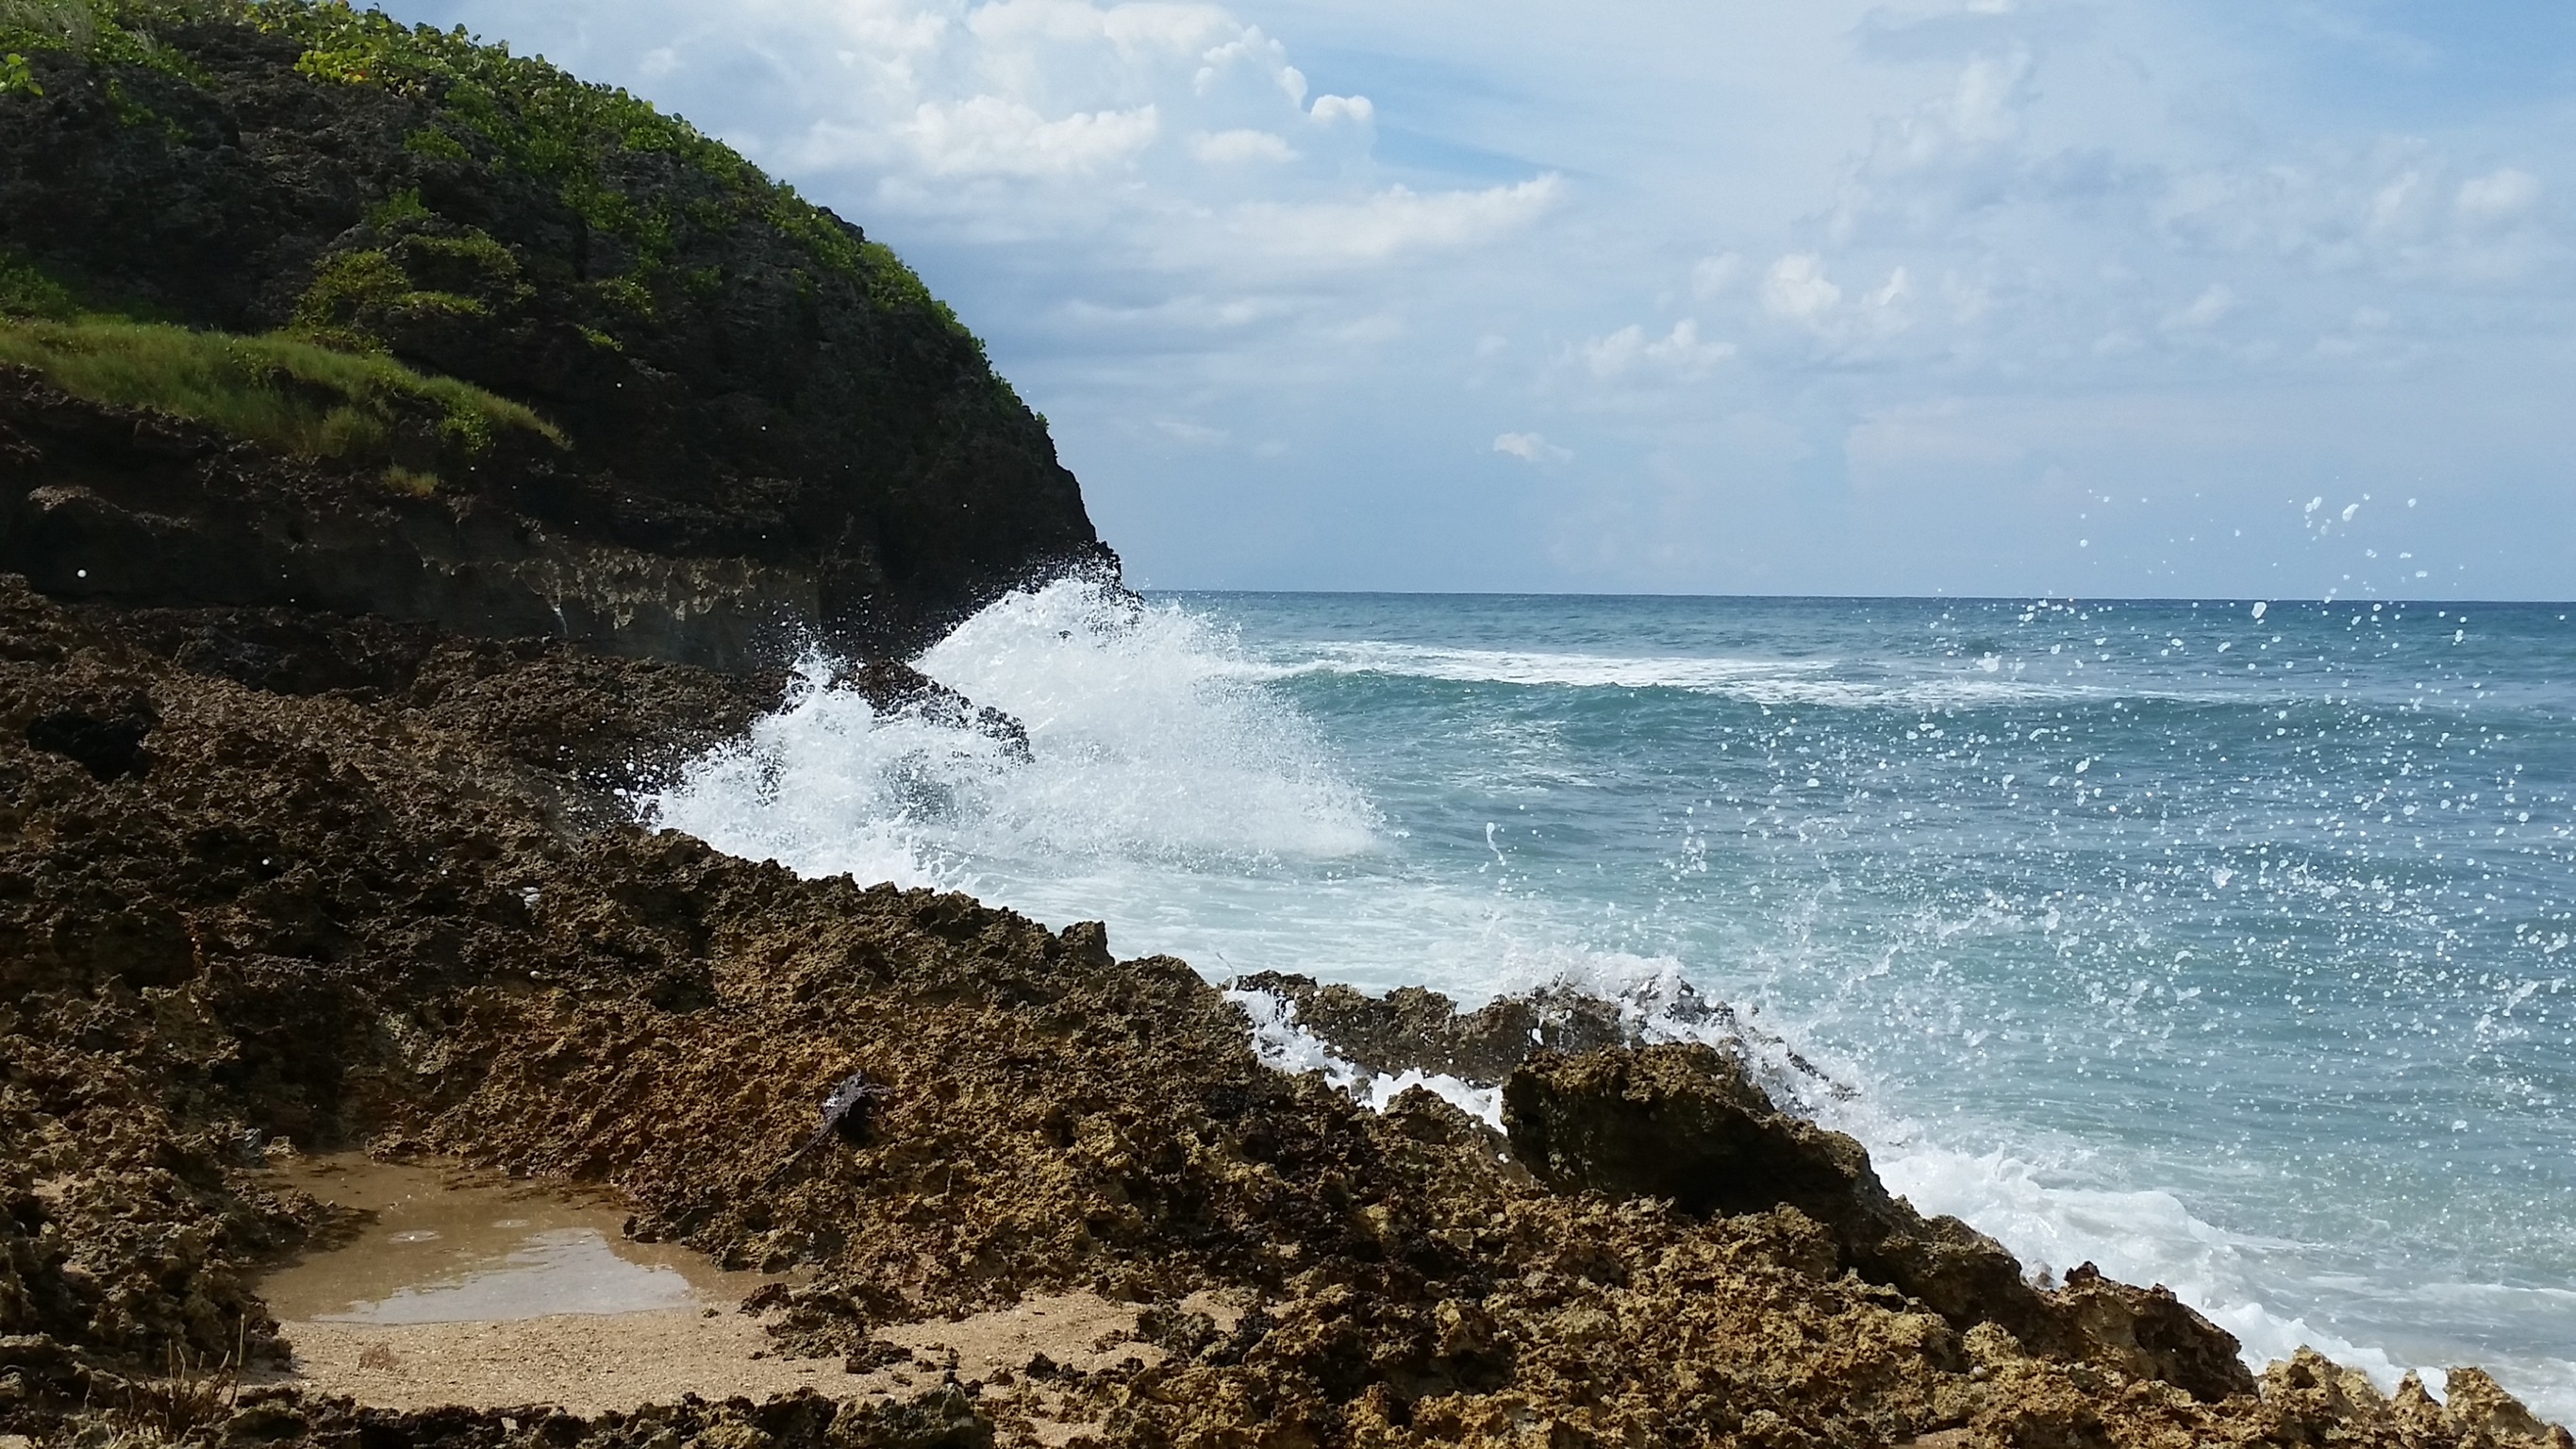
beach, sea, coast, water, nature, sand, rock, ocean, horizon, liquid, sky, shore, wave, cliff, splash, bay, island, blue, terrain, material, splashing, body of water, waves, cape, wind wave